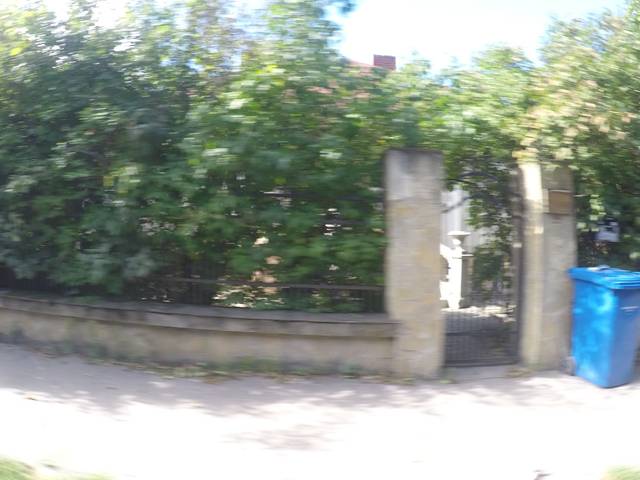
Region: Hungary
Coordinates: 47.517, 19.003